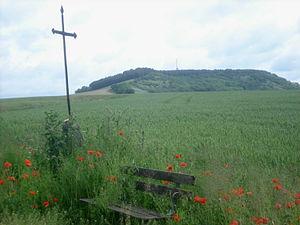
Varzy est une commune française située dans le département de la Nièvre, en région Bourgogne-Franche-Comté.